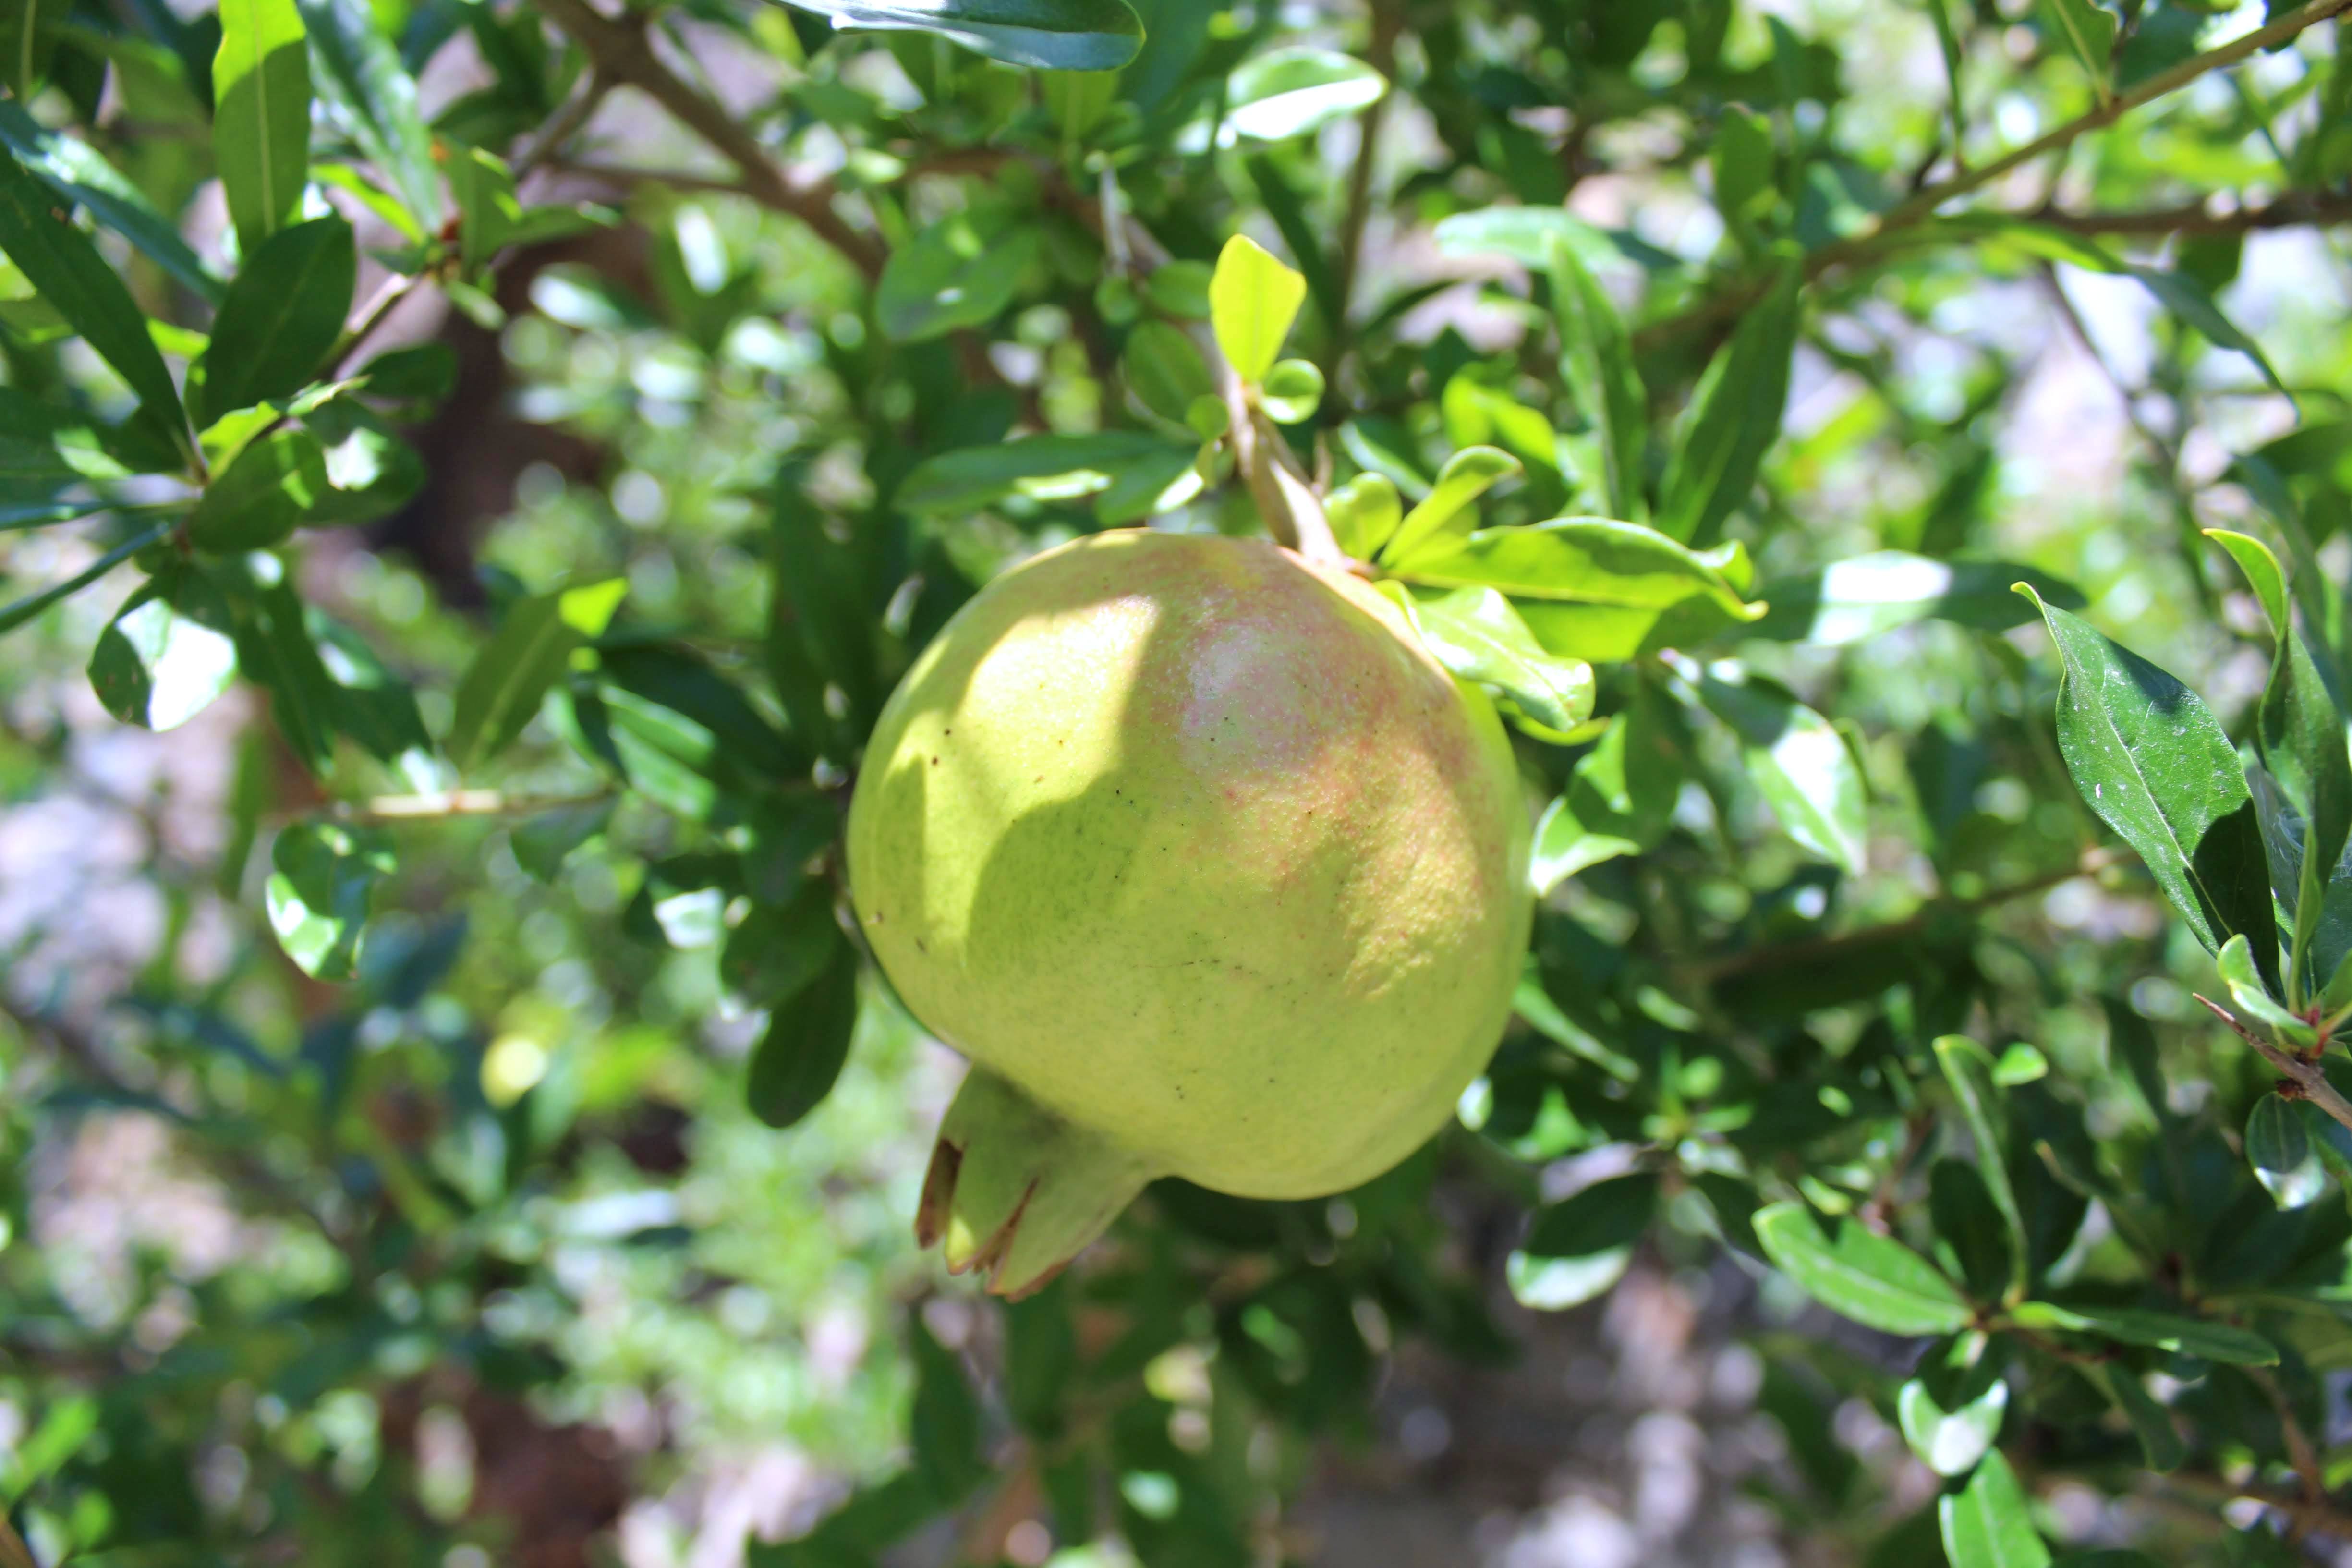
pomegranate, garnet, nature, tree, citrus, fruit, fruit tree, plant, produce, calamondin, key lime, bitter orange, citron, food, rangpur, branch, persian lime